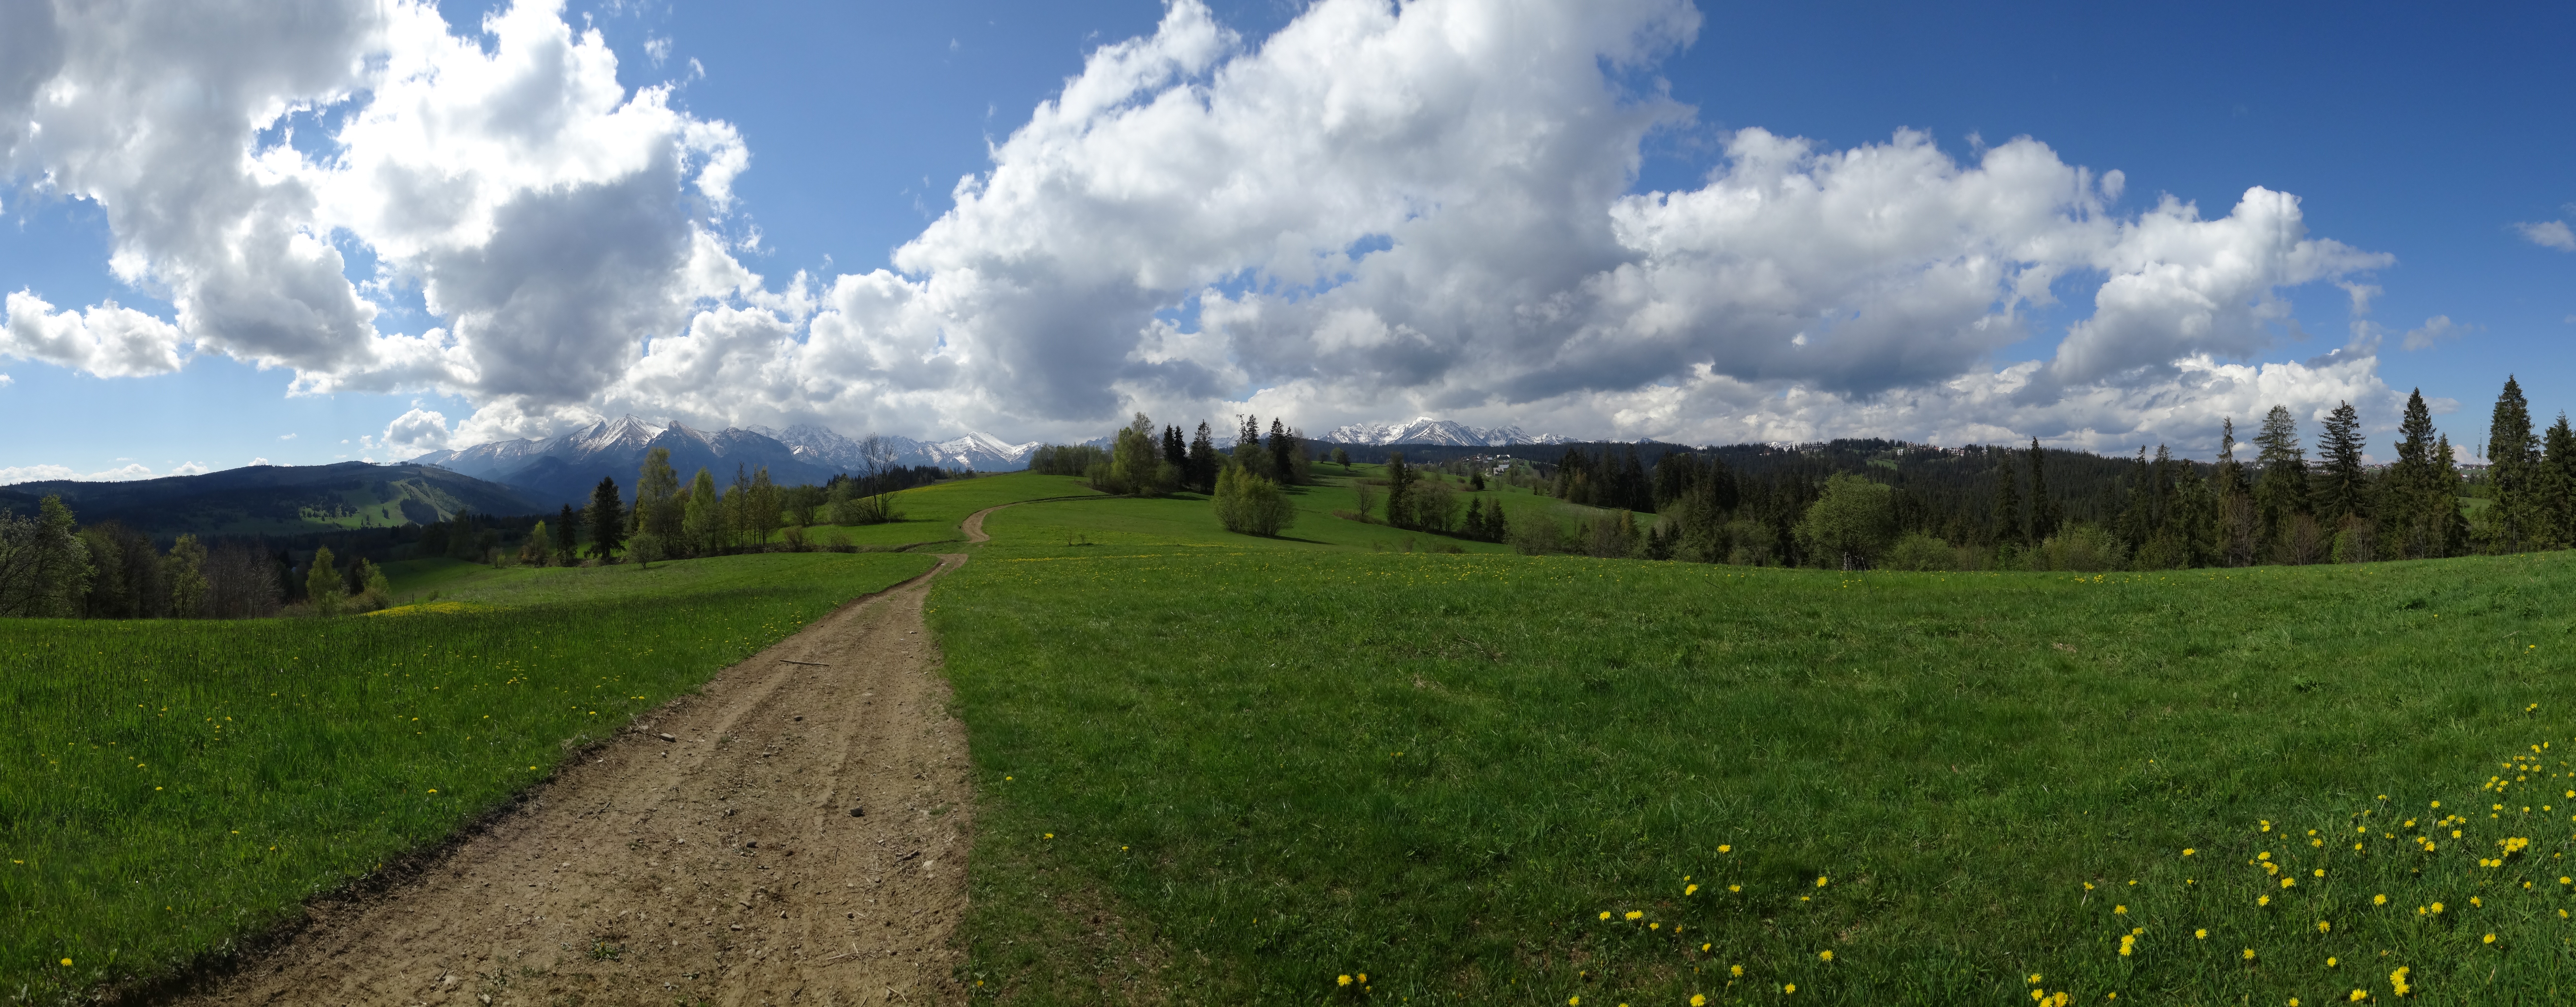
landscape, nature, grass, horizon, mountain, cloud, sky, field, meadow, prairie, sunlight, hill, valley, mountain range, panorama, pasture, holiday, agriculture, ridge, plain, tour, mountains, alps, grassland, poland, plateau, habitat, ecosystem, tatry, steppe, hiking trail, rural area, the high tatras, natural environment, geographical feature, mountainous landforms